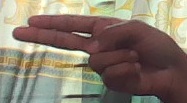
ASL sign: H